Kaatsheuvel

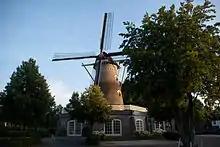
Windmill The Couwenbergh

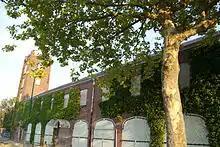
The Old Firestation

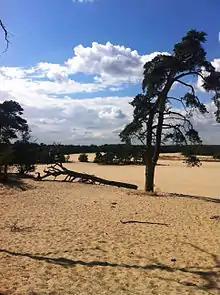
National Park Loonse en Drunense Duinen

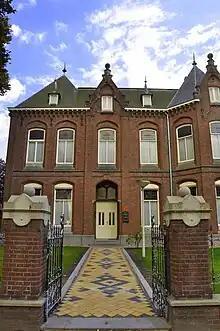
House in the centre

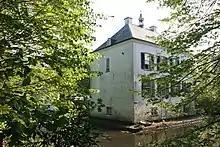
Castle of Lord of Venloon, nearby Kaatsheuvel

In the 15th century, most of the peat land was silted up. This ensured that the income from peat extraction was considerably reduced. Many Kaatsheuvel citizens therefore took the initiative to secure their first life needs. They already owned a nice piece of land, so with a small amount of cattle they could provide for their own necessities. Agriculture was fairly primitive, which meant that the agricultural land was used only once. The woody area was also very suitable as a hunting ground, which made hunting a source of income.